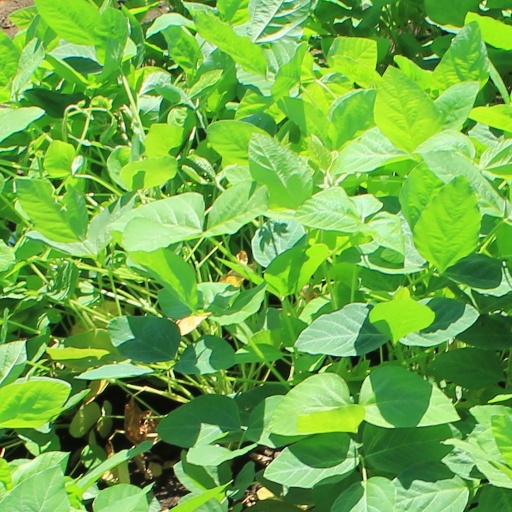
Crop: soybean